Andagua volcanic field

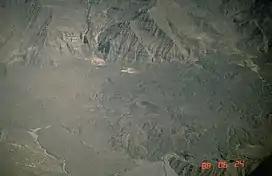
Cinder cones surrounded by lava flows

The Andagua volcanic field (also known as Andahua) is a volcanic field in southern Peru which includes a number of cinder cones, lava domes and lava flows which have filled the Andagua Valley (which is also known as Valley of the Volcanoes for this reason). The volcanic field is part of a larger volcanic province that clusters around the Colca River and is mostly of Pleistocene age, although the Andagua sector also features volcanic cones with historical activity, with the last eruption about 370 years ago. Eruptions were mostly effusive, generating lava flows, cones and small eruption columns. Future eruptions are possible, and there is ongoing fumarolic activity. Volcanic activity in the field has flooded the Andahua valley with lava flows, damming local watersheds in the Laguna de Chachas, Laguna Mamacocha and Laguna Pumajallo lakes and burying the course of the Andagua River. The Andahua valley segment of the larger volcanic province was declared a geopark in 2015.